Susannah Maria Cibber

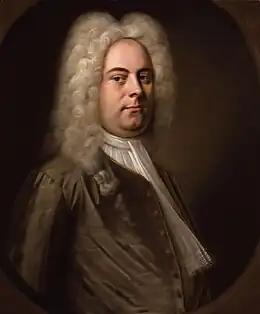
A 1727 portrait of George Frideric Handel by Balthasar Denner. Music historian Charles Burney, who was Thomas Arne's pupil, says that Handel "was very fond of Mrs Cibber, whose voice and manners had softened his severity for her want of musical knowledge".

In April 1734, Susannah Arne married actor Theophilus Cibber. He was the son of playwright, theatre manager, and poet laureate Colley Cibber, whose company of players was in residence at Drury Lane at this time. The marriage proved beneficial to Susannah's career and position in the London theatre, as she became a regular at that house for many years, now performing under the name "Mrs Cibber". Even more important was the attention of her father-in-law Colley Cibber who, recognizing in Susannah the makings of a great tragic actress, trained her. Susannah received hours of acting tuition from her new father-in-law, and he helped teach her valuable vocal intonations and tragic gestures that shaped her into the most celebrated tragedienne of her time. Further, adopting a 'Cibberian identity' proved very advantageous for Susannah's career. Public audiences began to view her as the young ingénue of the Cibber acting dynasty, which in turn, helped land her leading roles. Her brother Thomas also benefited from the marriage as he became house composer at Drury Lane, and wrote music for a number of plays and pantomimes over the next several years.